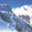
Label: mountain